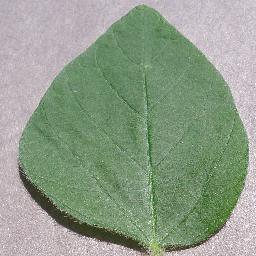
Label: Soybean___healthy